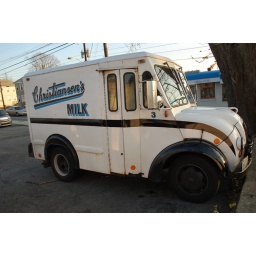
Christiansen's Dairy, North Providence RI. They still deliver milk in glass bottles using a fleet of Divco trucks.